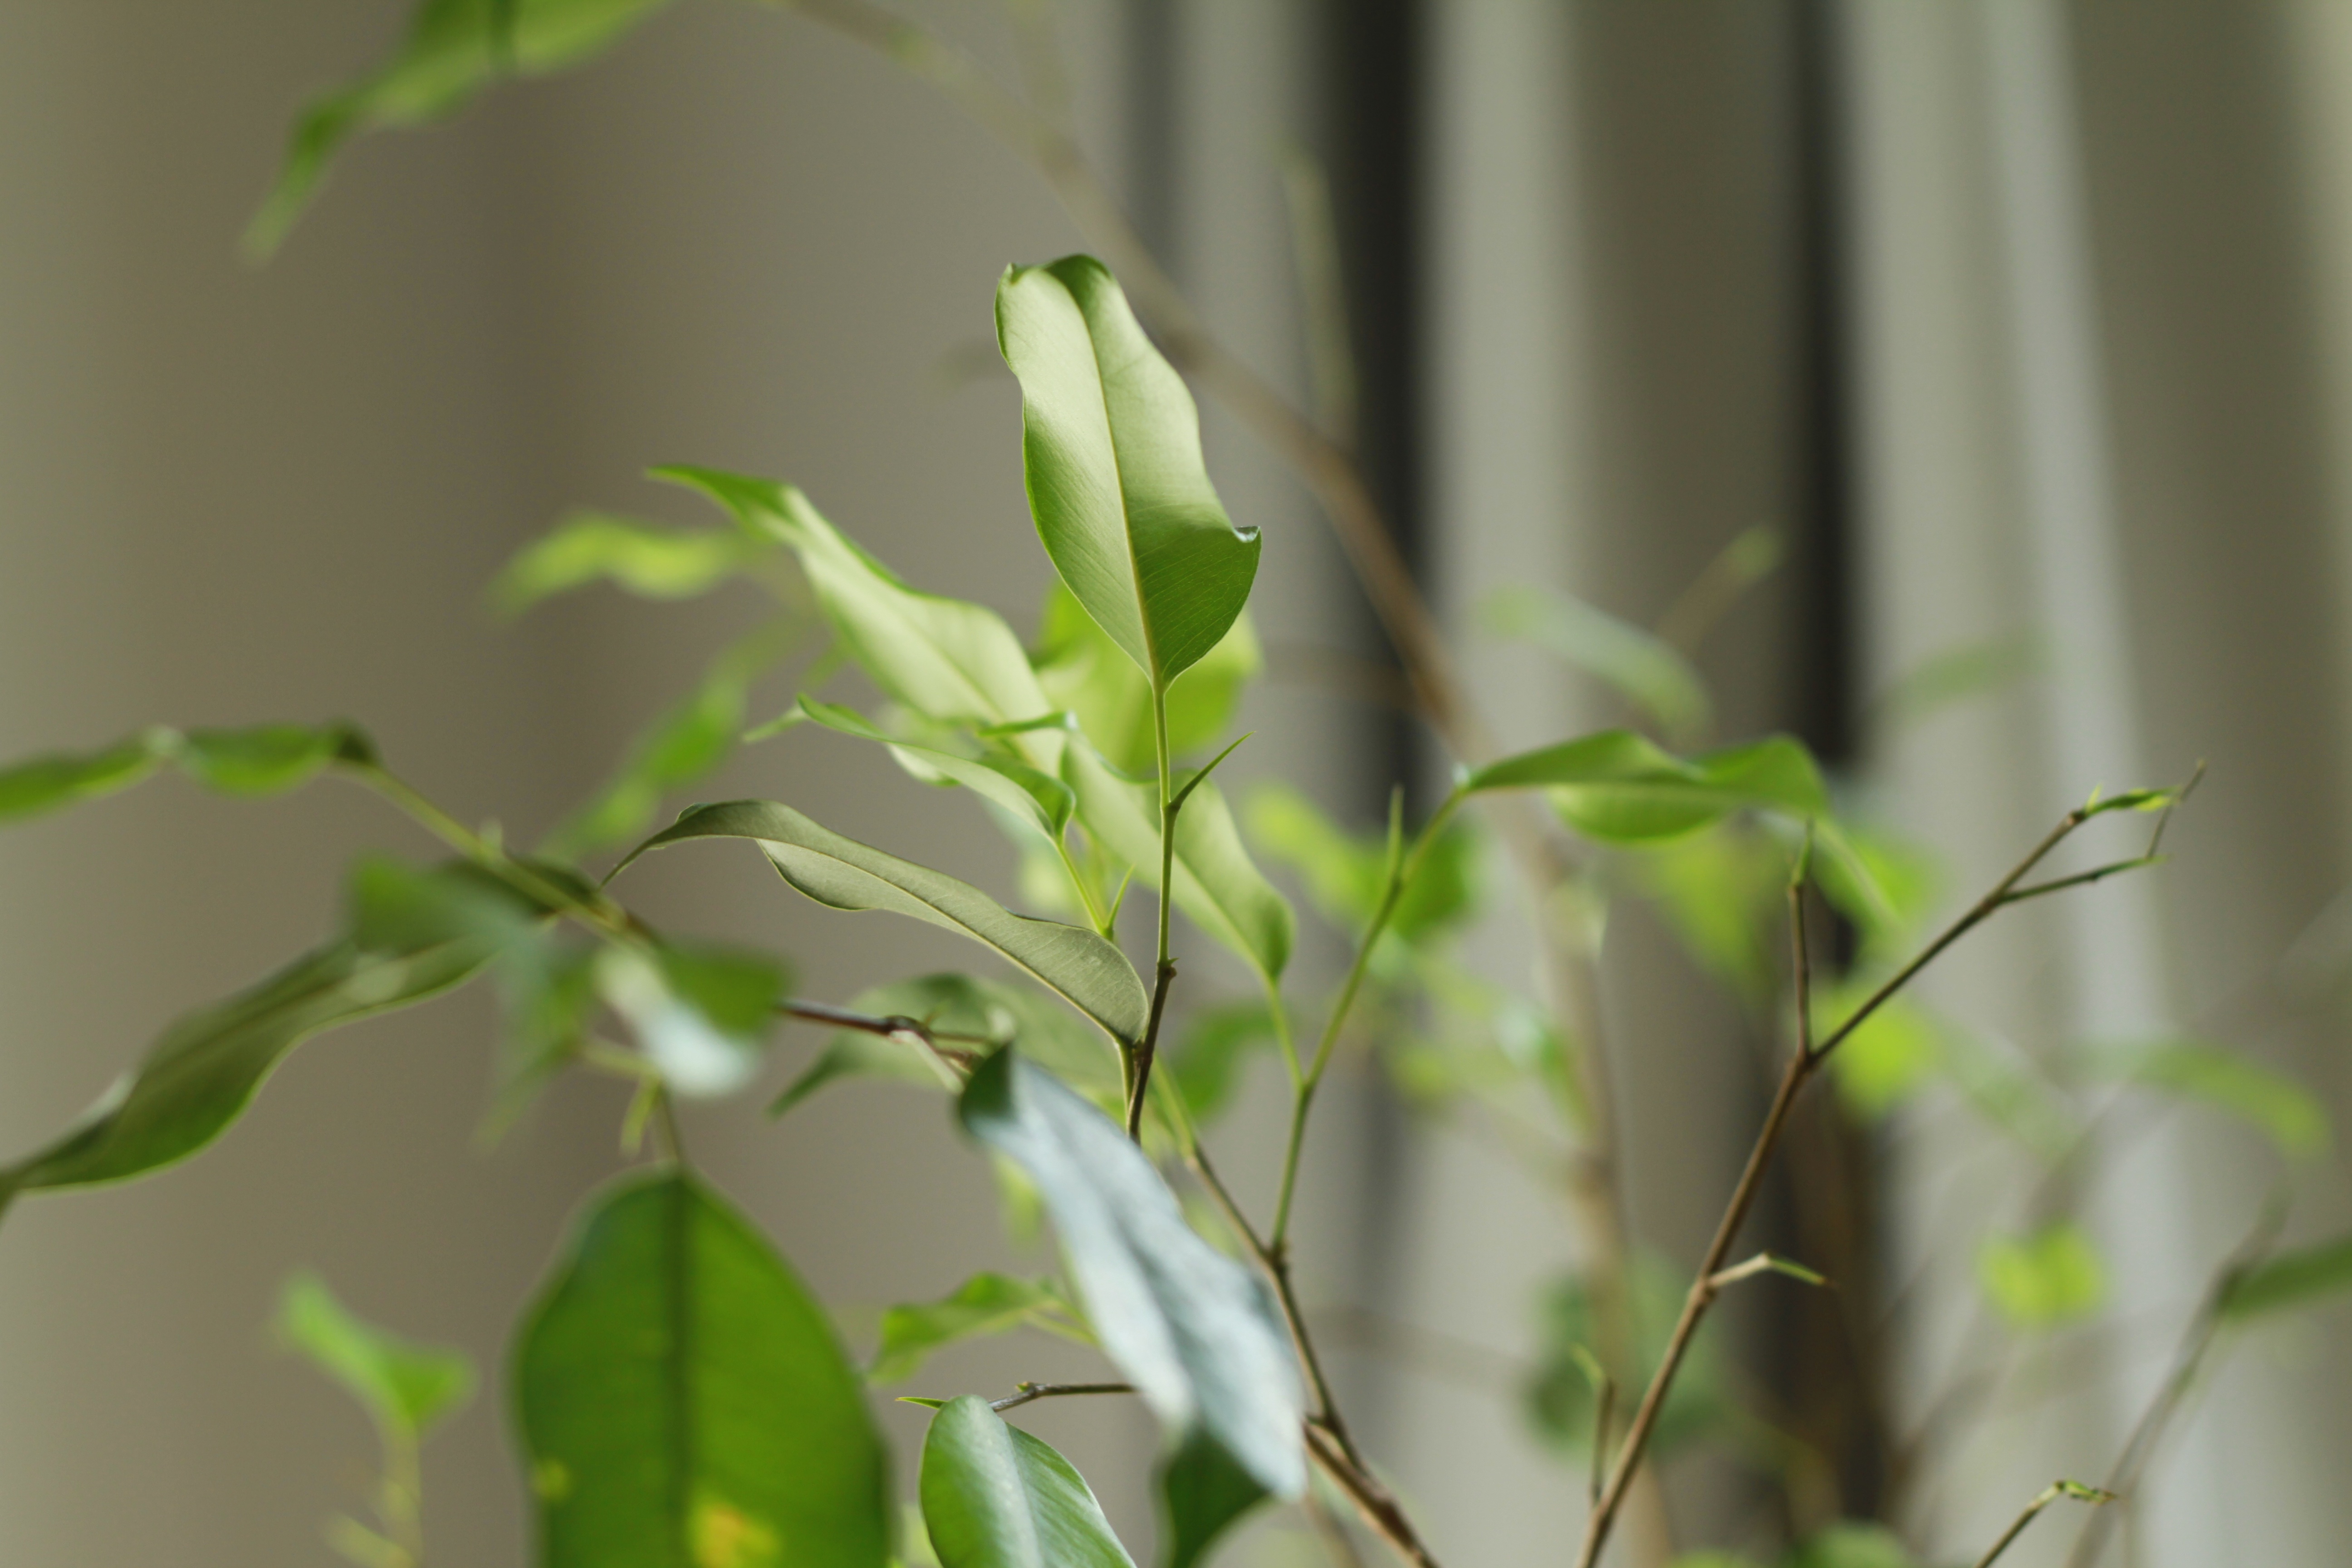
branch, plant, leaf, flower, green, produce, botany, flora, flowering plant, grass family, plant stem, land plant